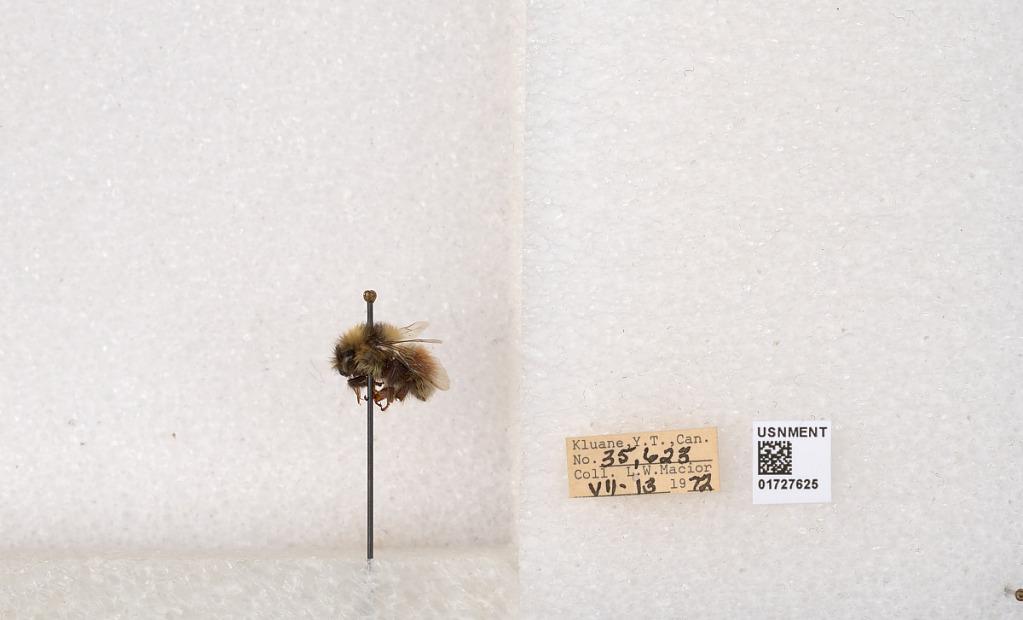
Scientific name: Bombus (Pyrobombus) sylvicola Kirby
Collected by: L. Macior
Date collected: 1972-7-13
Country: Canada
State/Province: Yukon
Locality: Kluane
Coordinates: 61.2426, -139.113